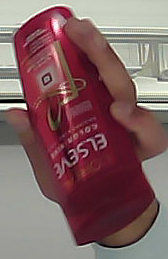
Product: loreal_shampoo